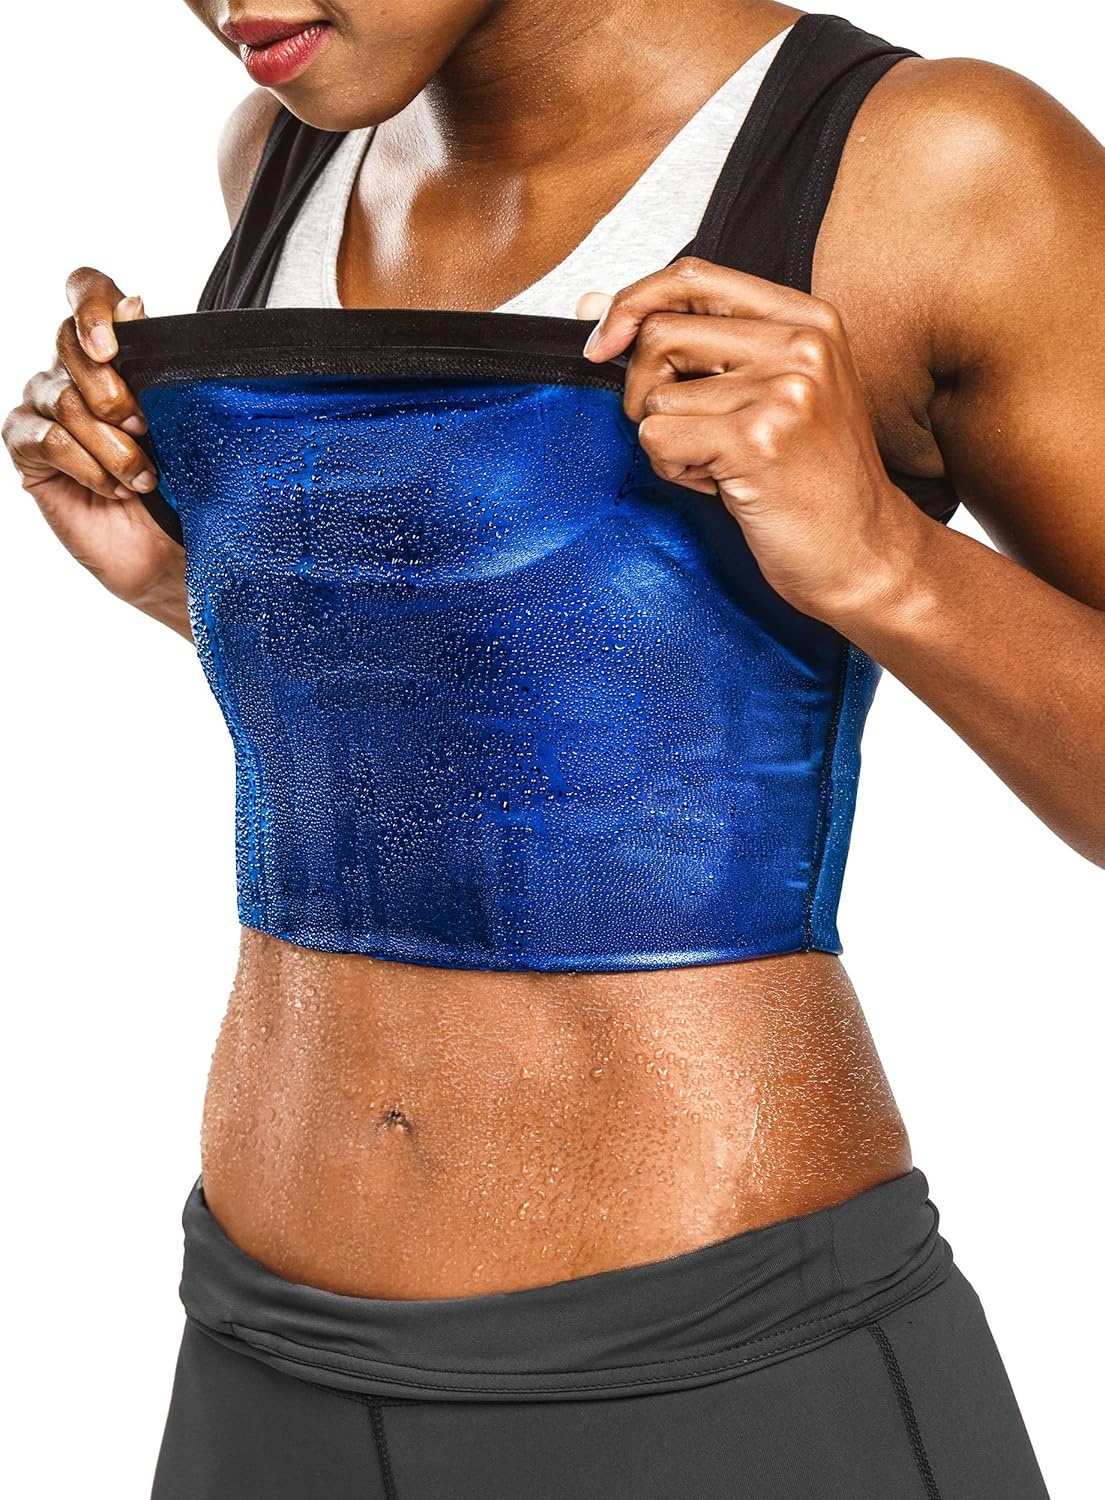
Sweat Shaper Premium Sauna Tank Top For Women, Slimming Sauna Shirt For Women, Sweat Vest for Workouts
Overview Fabric type : 92% polyester 8% spandex / Inner: 100% polyurethane Care instructions : Machine Wash Origin : Imported About this item ADVANCED SWEATWEAR: Only Sweat Shaper uses a heat-trapping polymer fabric to boost your natural body heat and stimulate sweating with any type of physical activity. Wearing Sweat Shaper while working out or while performing daily activities creates a hot sauna-like experience. Your body temperature will rise, causing you to sweat more. SLIMMING BODY SHAPER: Thanks to Sweat Shaper's specially engineered top-layer performance compression fabric, you'll instantly look slimmer and more toned the moment you put it on. It will tuck your tummy in, shape your waist, and accentuate your curves. If you want a feeling of a flat stomach, small waist, and an hourglass figure, Sweat Shaper is the ideal workout gear. Compared to low-par neoprene alternatives, Sweat Shaper doesn't smell, it's lighter, dries quicker, and it's machine washable COMFORT & VERSATILITY: Sweat Shaper has been designed so that it's incredibly light and comfortable to wear even for extended periods. It molds and moves with your body during workouts at the gym or running errands. Exceptionally flexible, featuring a traditional tank top style backing and low-cut bust support at the front so you can comfortably wear a sports bra underneath. The polymer material repels moisture to quickly dry and stay fresh to not feel wet from the excess sweating. ULTRA-PREMIUM FABRICATION: Sweat Shaper's exclusive blend of fabrics have been specially selected to create the ultimate women's tank top in Advanced Sweatwear. Consisting of two layers: the inner thermogenic polymer fabric increases your core temperature to promote sweating. The outer performance compression fabric instantly slims and shapes your figure. Finished with an anti-slip waistband to ensure it stays in place and doesn't shift on your body, especially during intense workouts. 30-DAY MONEY BACK GUARANTEE: We are confident that Sweat Shaper is the best active tank top available today for women. As a result, we are offering a 30-day manufacturer's guarantee. If you are not 100% satisfied with your Sweat Shaper, simply message us through Amazon, and we'll replace or refund your order. No questions asked! PLEASE NOTE: The order must be placed through the original Sweat Shaper manufacturer (Novel Brands) to receive the money back guarantee.
Brand: SweatShaper
Category: Apparel & Accessories > Clothing > Activewear > Activewear Tops > Tank Tops